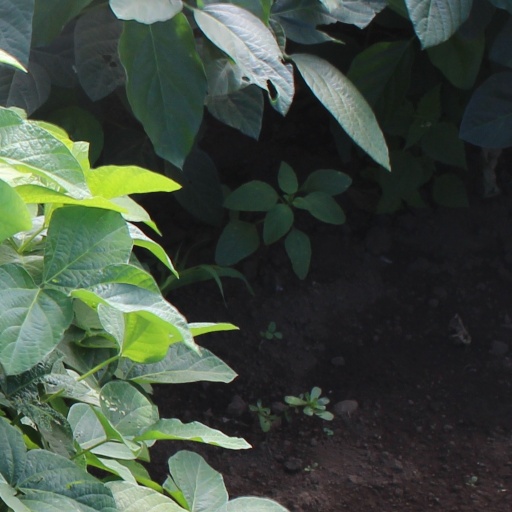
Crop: soybean